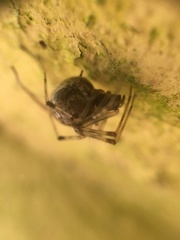
Species: Parasteatoda_tepidariorum